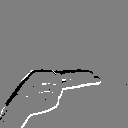
ASL letter: h